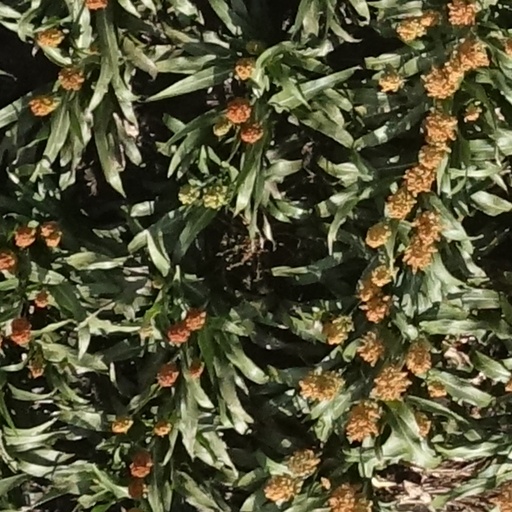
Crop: sorghum